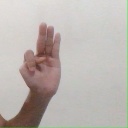
अक्षर: भ